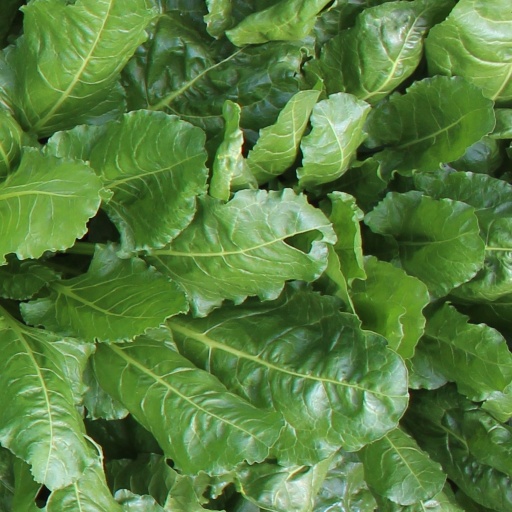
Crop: sugar beet